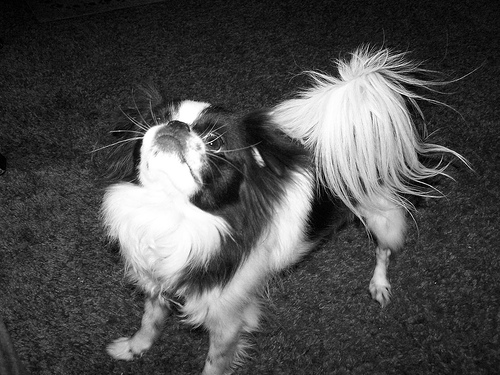
Animal: dog
Breed: japanese chin